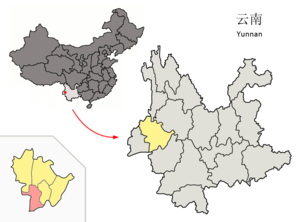
Le xian de Longling est un district administratif de la province du Yunnan en Chine. Il est placé sous la juridiction de la ville-préfecture de Baoshan.